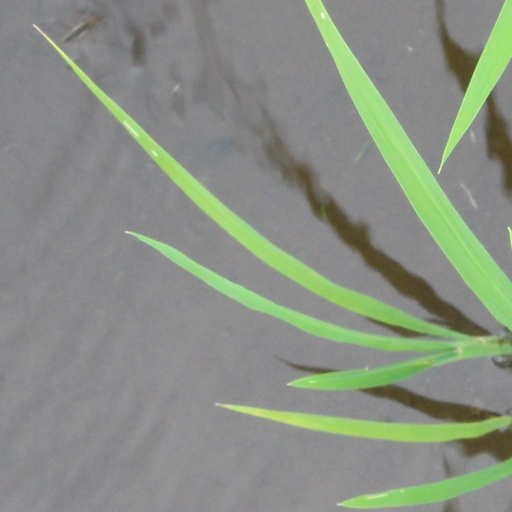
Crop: rice